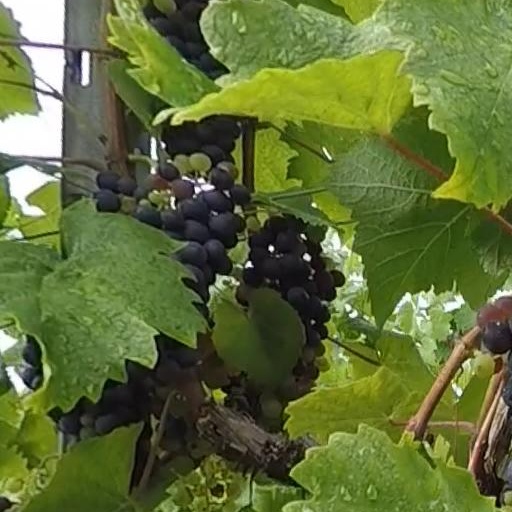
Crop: grape